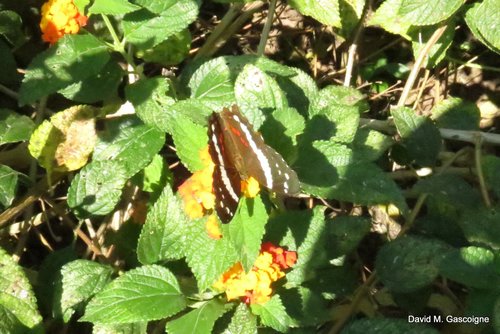
Scientific name: Anartia fatima
Common name: Banded peacock
Family: Nymphalidae
Order: Lepidoptera
Pollinator type: Primary pollinator
Habitat: Open areas and gardens
Geographic range: South America
Conservation status: Least Concern